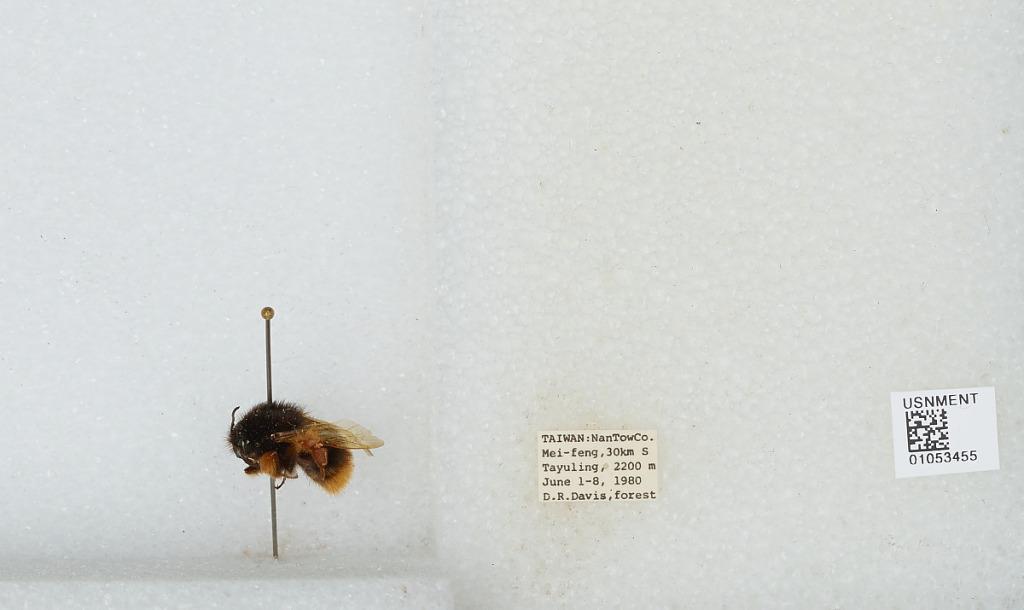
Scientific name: Bombus sp.
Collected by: D. Davis
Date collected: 1980-6-1
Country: Taiwan
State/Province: Taiwan
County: Nantou
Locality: Mei-feng, 30 km S Tayuling